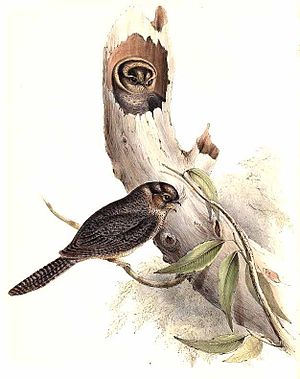
Uglesvaler
Australsk uglesvale, Aegotheles cristatus.
Uglesvaler er en underorden af ugle-ordenen.